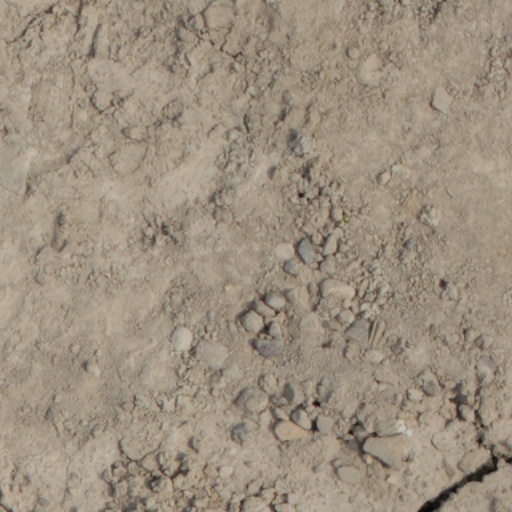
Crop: wheat